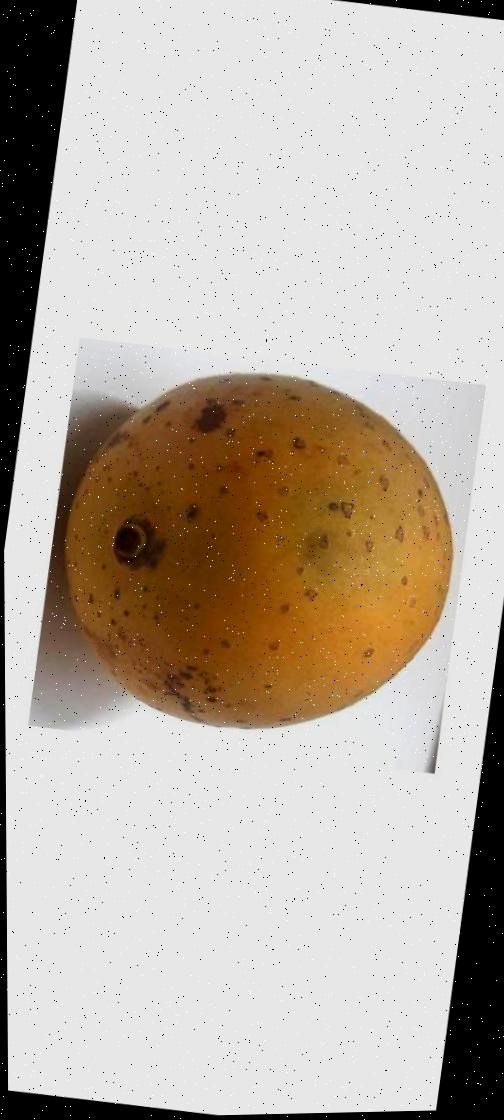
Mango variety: Gourmoti